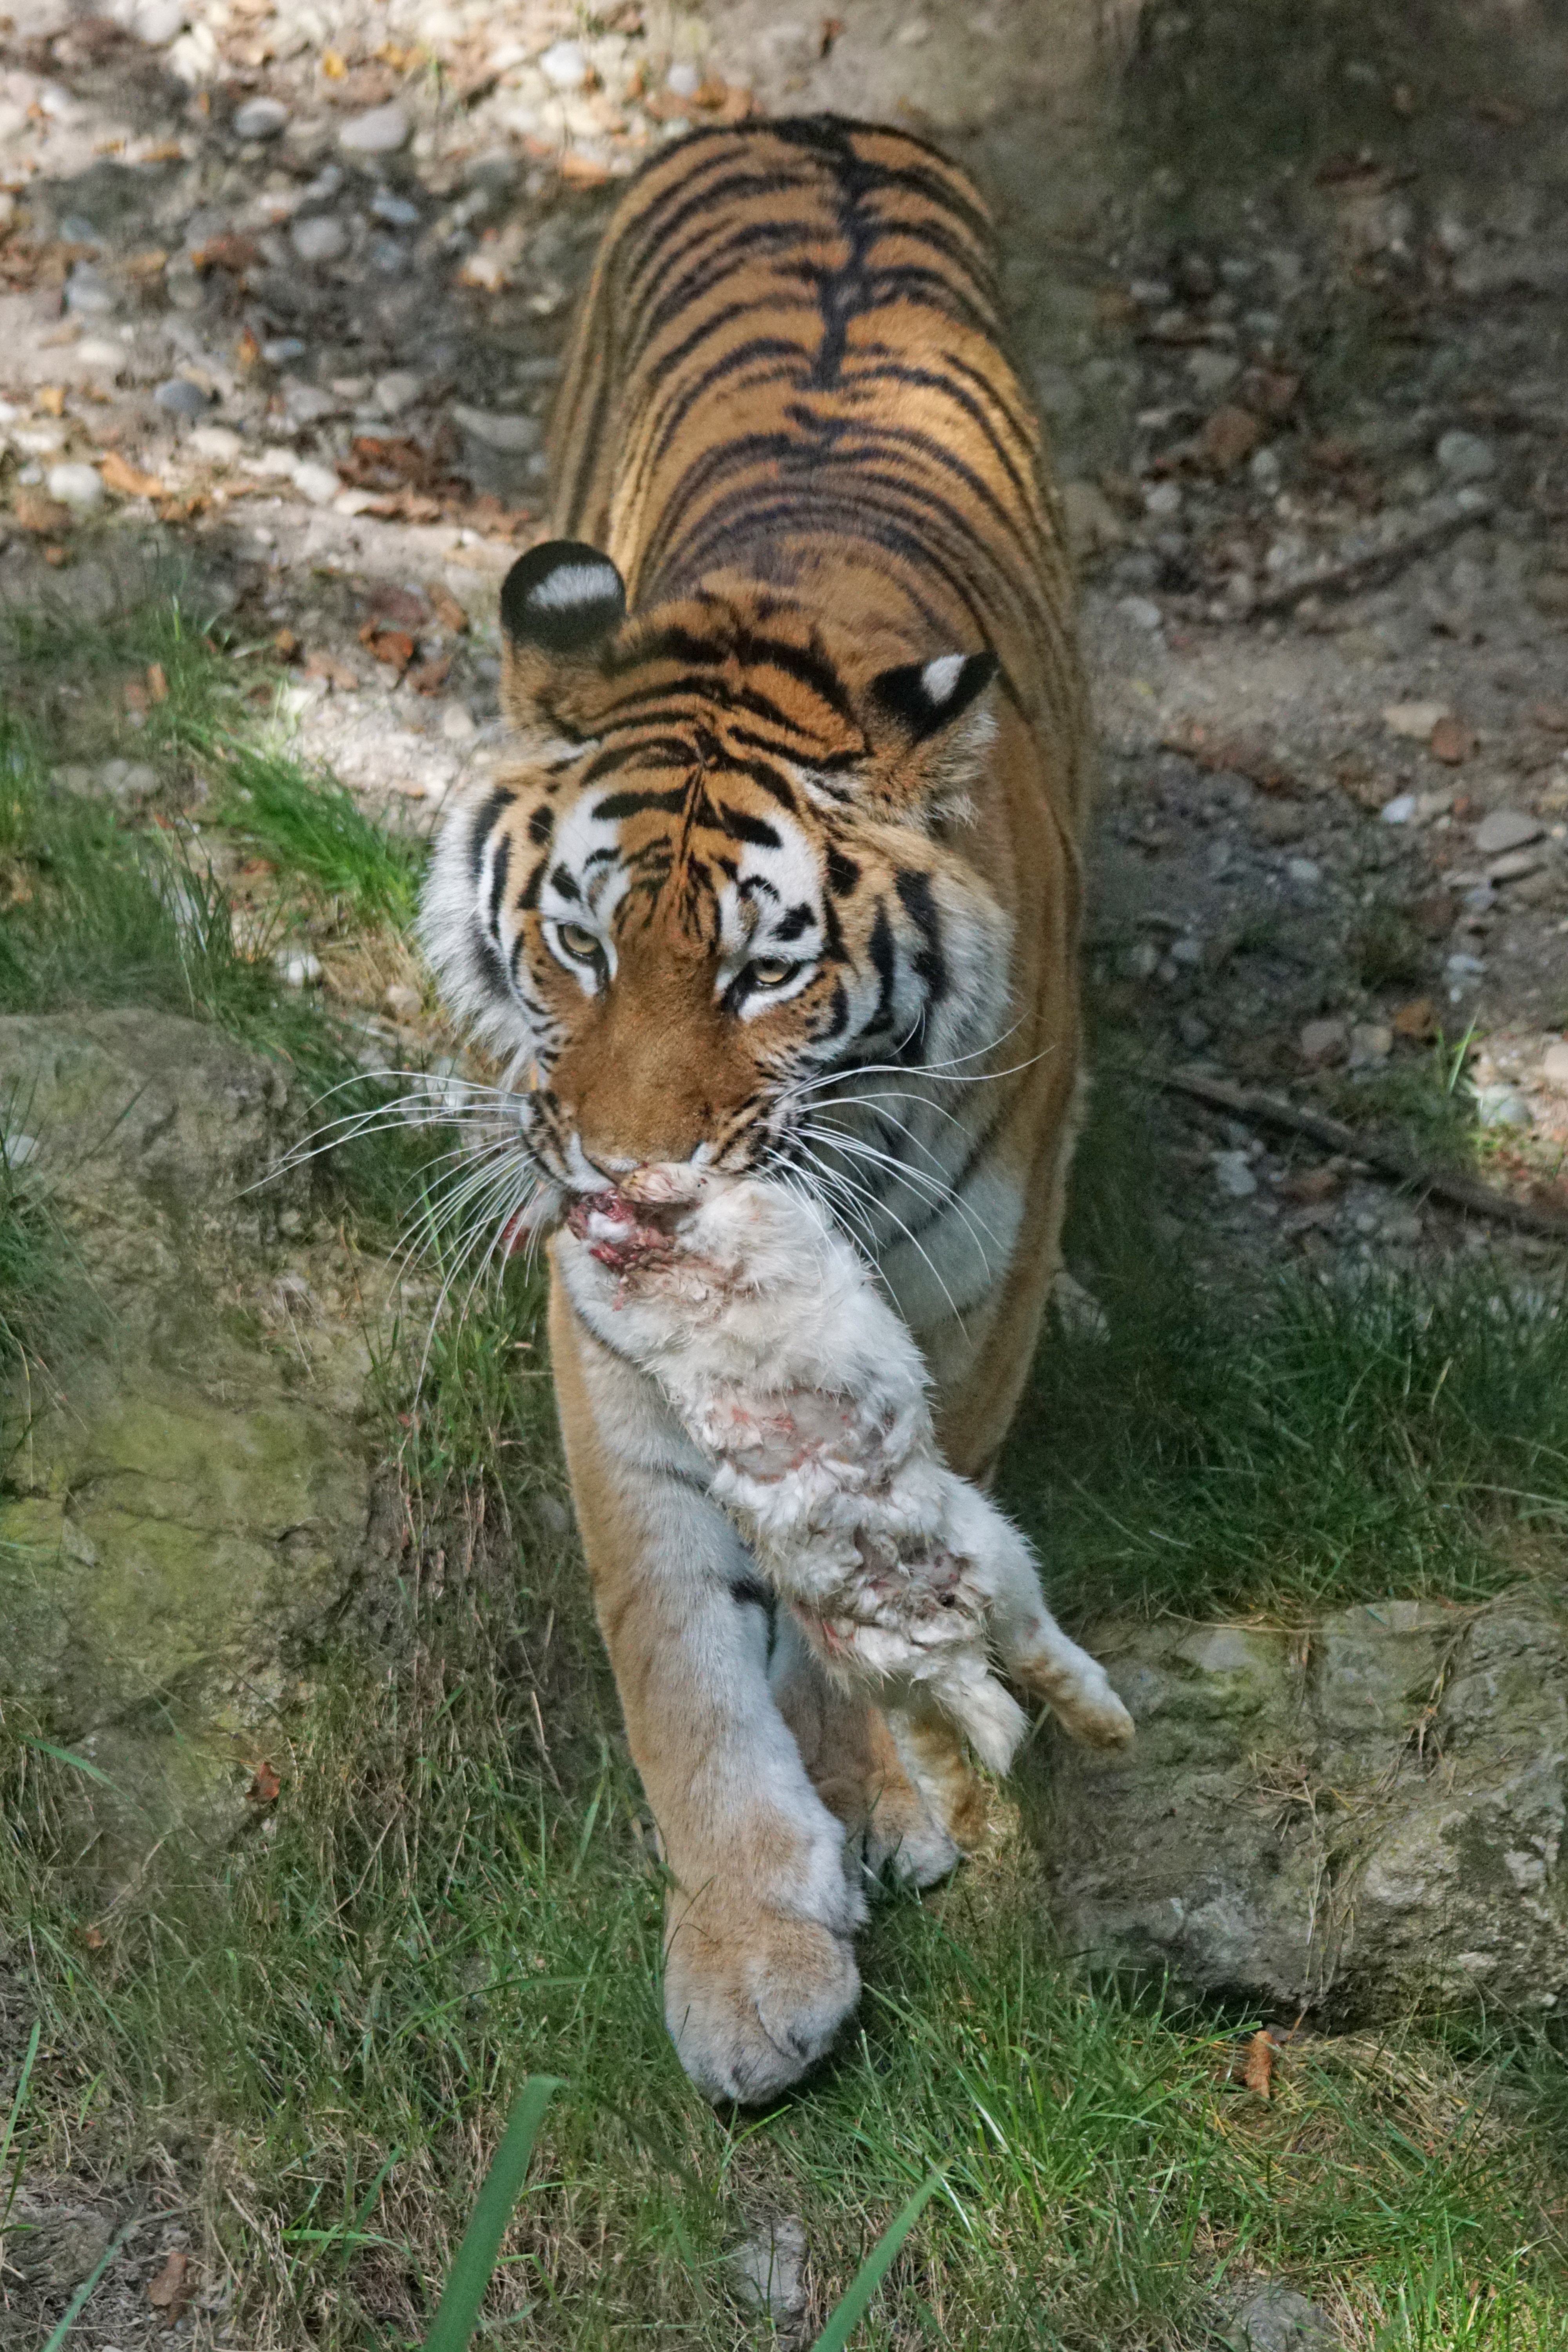
wildlife, zoo, food, cat, mammal, predator, fauna, hare, tiger, vertebrate, siberian, amurtiger, wildlife photography, prey, dangerous, carnivores, big cats, cat like mammal